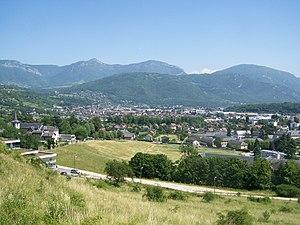
Vue sur la commune de Bassens à côté de Chambéry en Savoie.